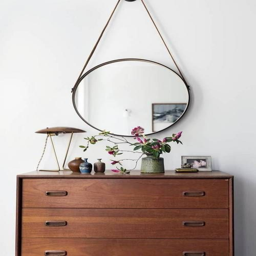
loving that it 's friday already !